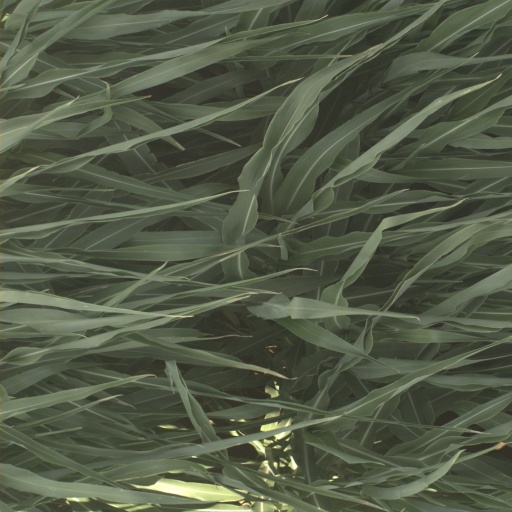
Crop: sorghum